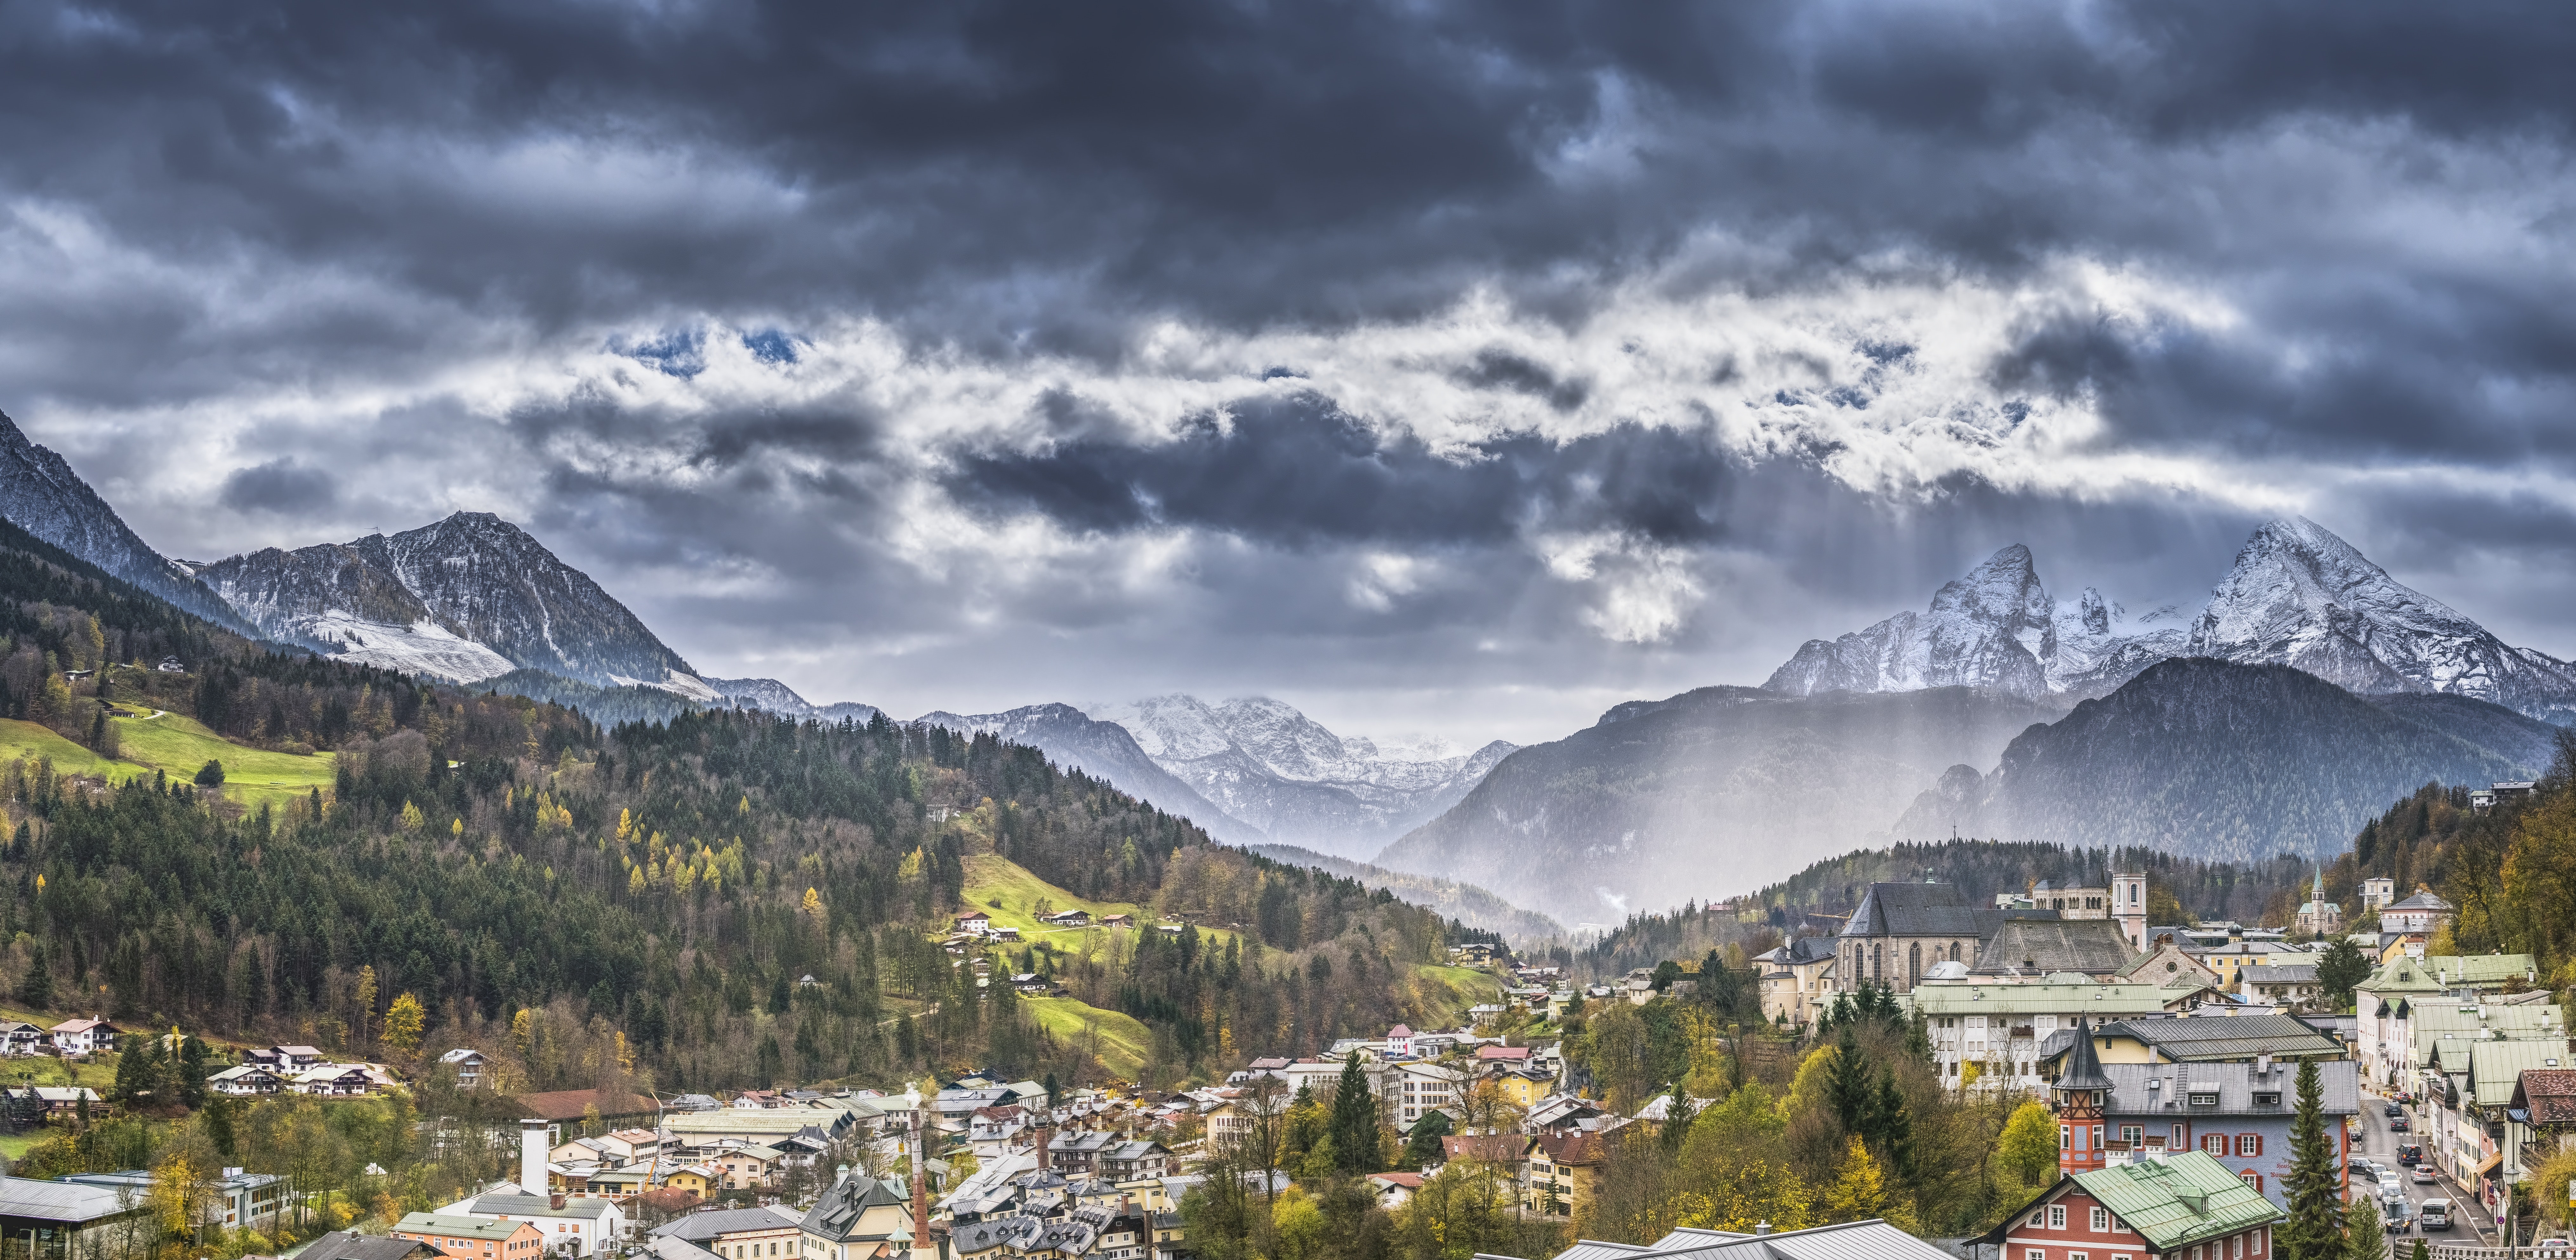
mountainous landforms, mountain, mountain range, sky, nature, natural landscape, cloud, hill station, mountain village, alps, hill, valley, wilderness, highland, town, mount scenery, photography, fell, massif, panorama, landscape, tree, ridge, city, village, national park, geological phenomenon, tourism, summit, meteorological phenomenon, world, winter, cumulus